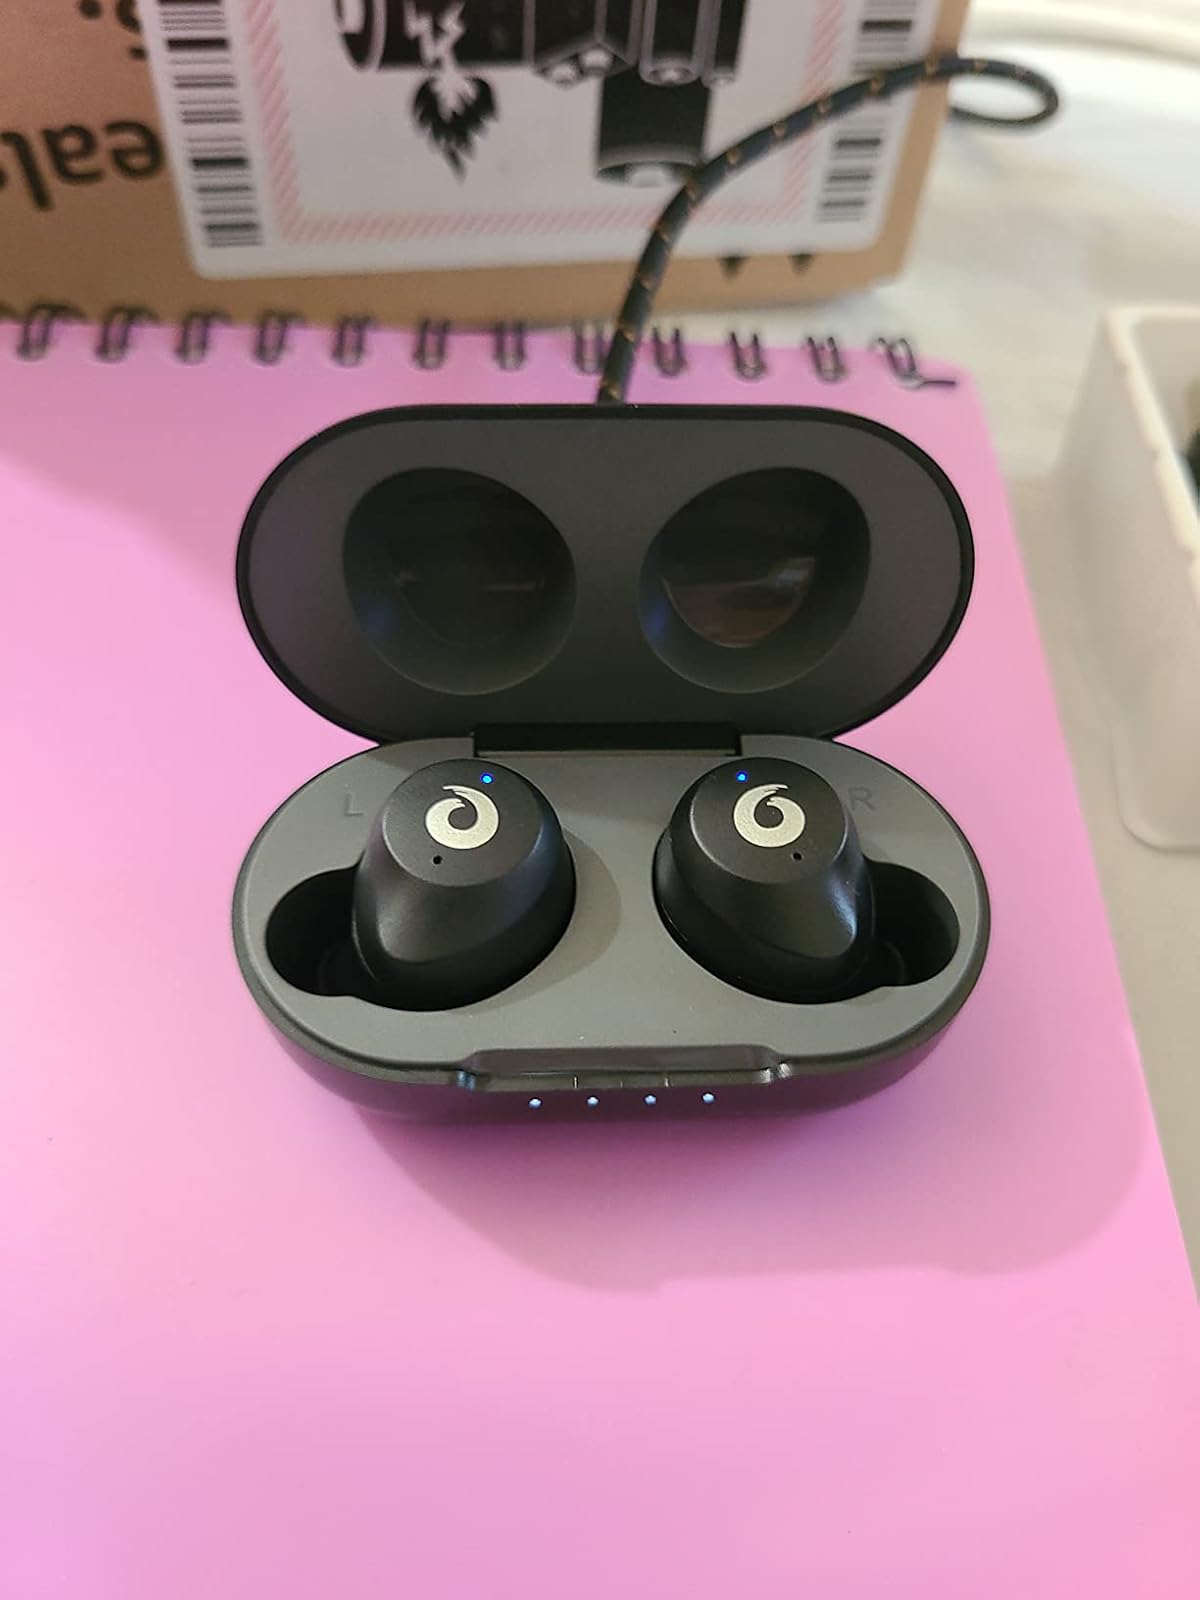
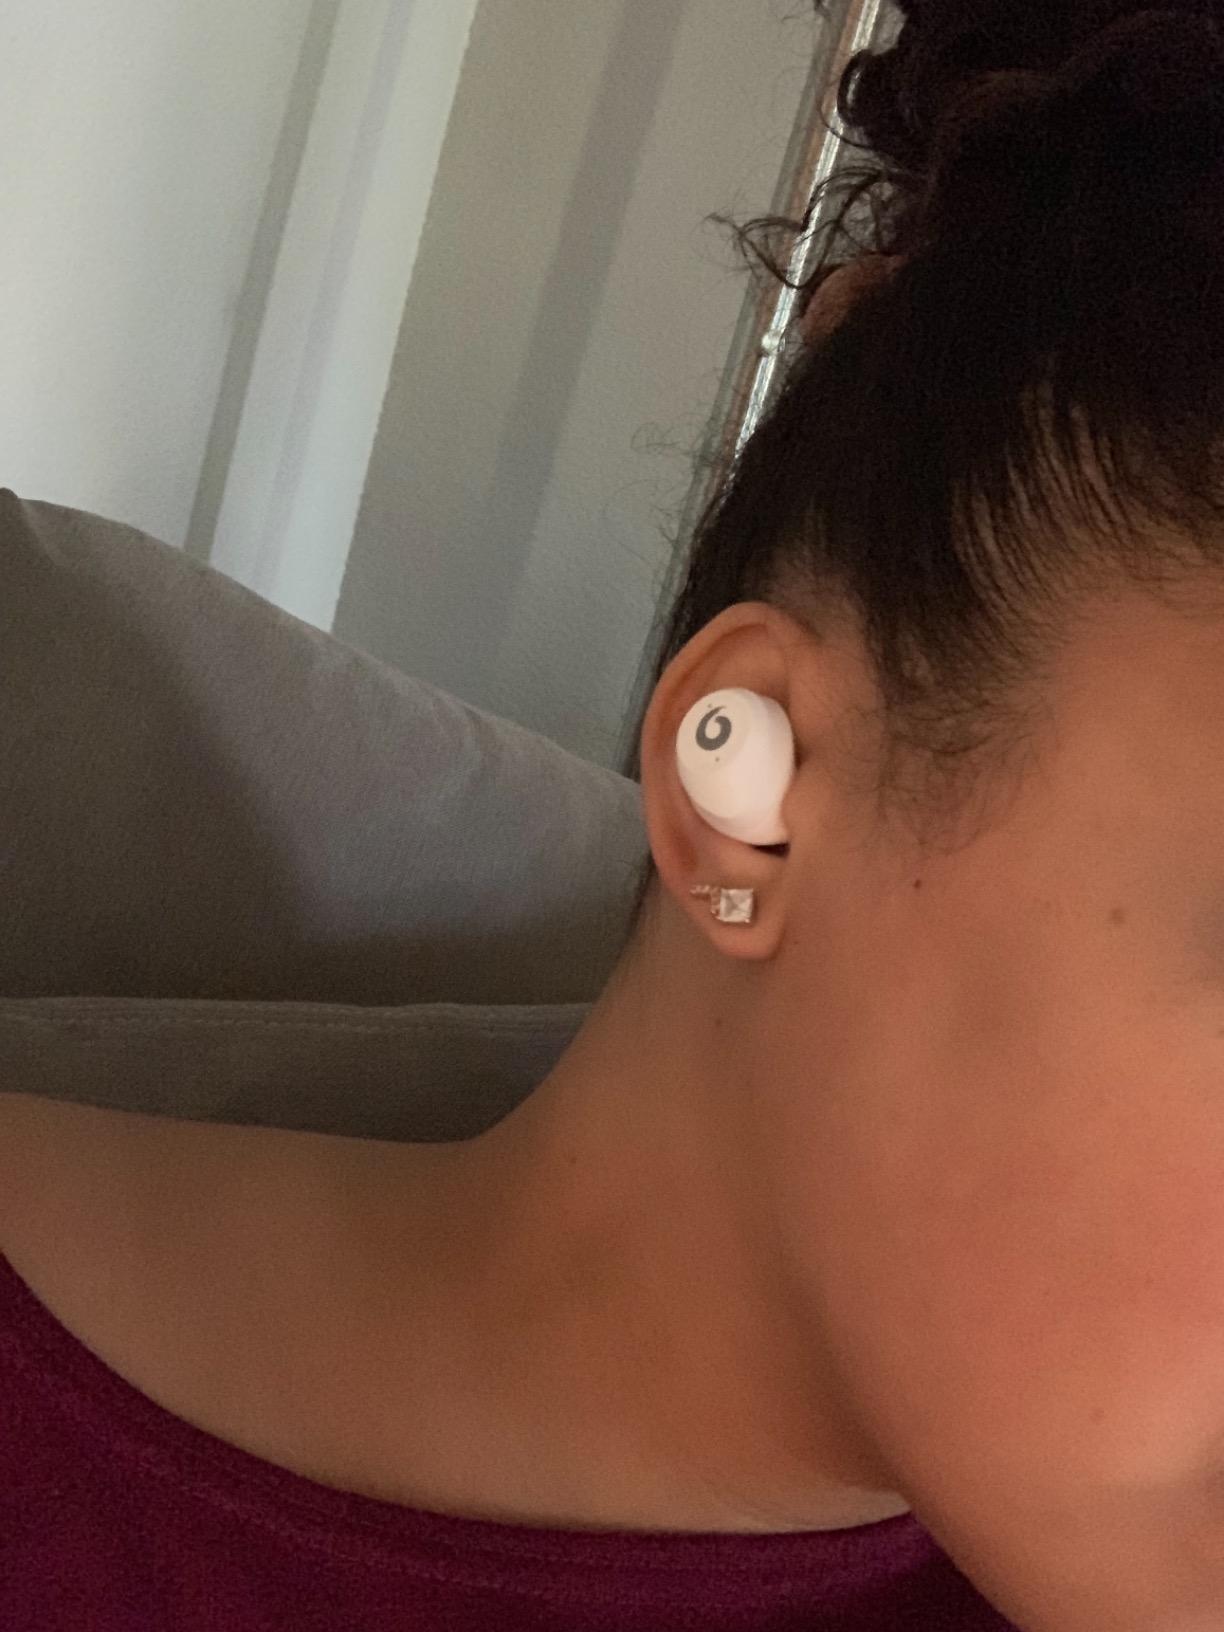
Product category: earbuds
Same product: no